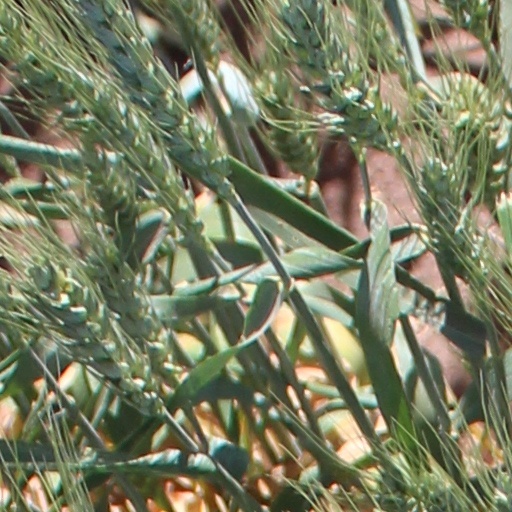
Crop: wheat